Tripe

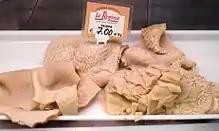
Tripe ("trippa") in an Italian market

Tripe is a type of edible lining from the stomachs of various farm animals. Most tripe is from cattle and sheep.